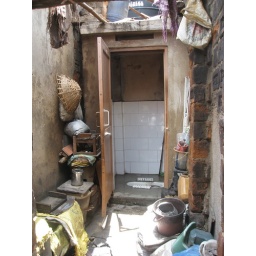
24 people in this house share this one bathroom, their cooking and water supplies are a few feet away